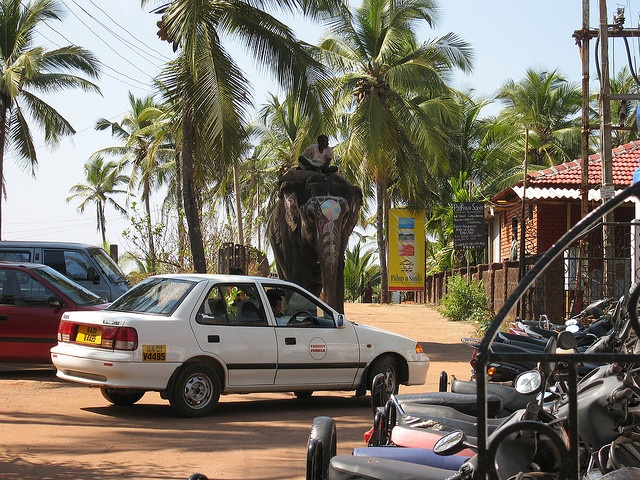
A white park parked in a parking lot next to a building.
There lot of motorcycles park in a line with a white car, a red car and a van park not far from the motorcycles while there is  man riding on a elephant going by.
A car is sitting outside of a building and palm trees.
a man sits atop a elephant as is marches near by cars
many motorcycles parked near a car and trees